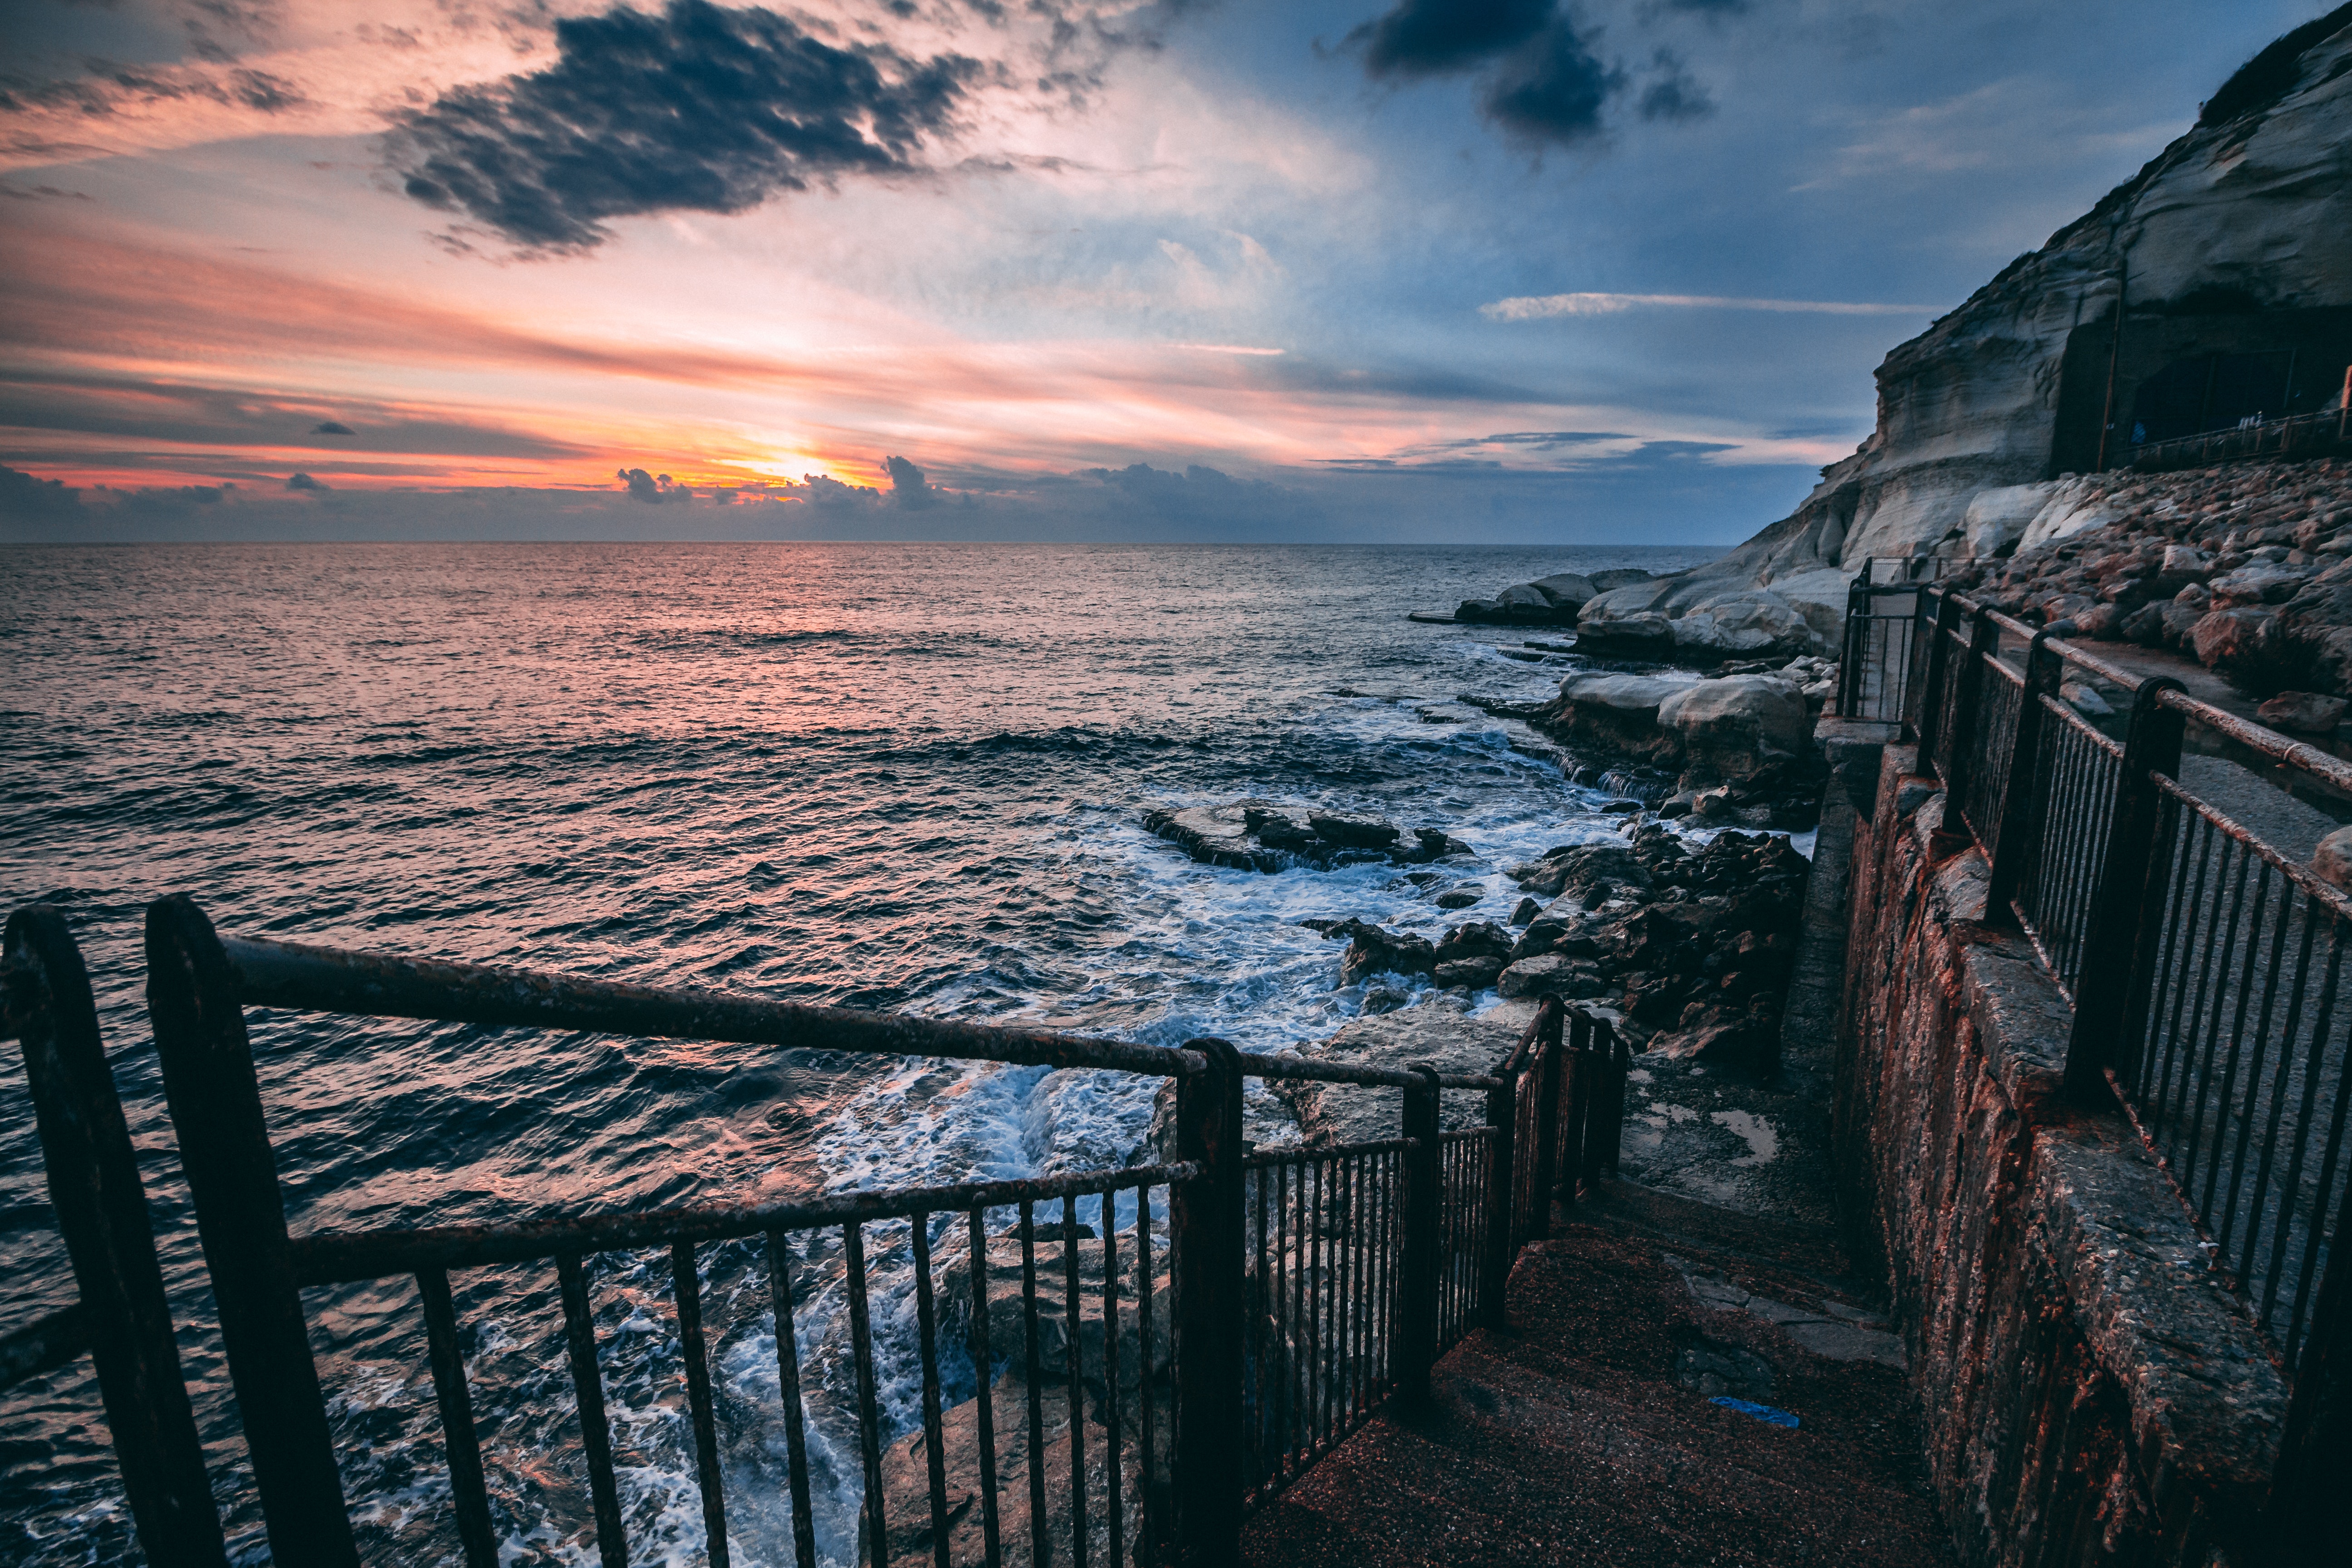
sky, water, sea, cloud, ocean, horizon, coast, natural landscape, shore, sunset, morning, wave, evening, rock, sunrise, atmosphere, landscape, sunlight, coastal and oceanic landforms, dusk, wind wave, calm, bay, headland, inlet, vacation, wood, beach, sound, cliff, afterglow, meteorological phenomenon, tide, reflection, world, terrain